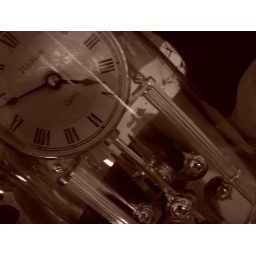
a random clock in my house